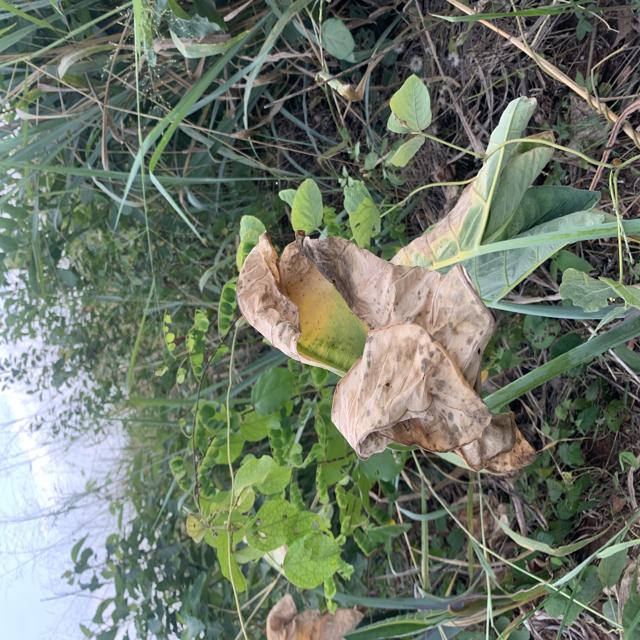
Label: Late_Blight